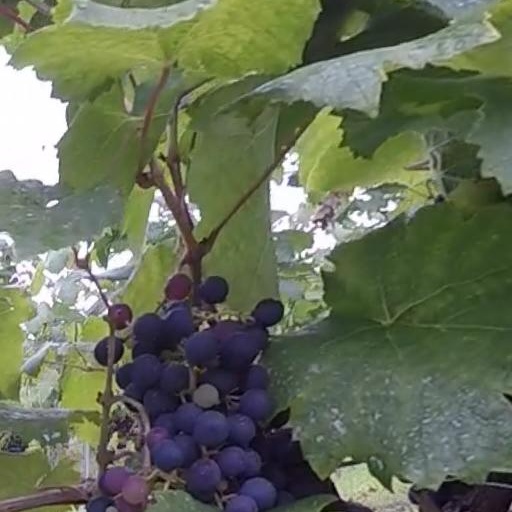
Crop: grape